Volt Germany

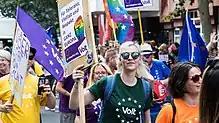
Volt at the CSD in Cologne 2019

The party is against discrimination of any kind and calls for direct support for those affected, inclusion of people with disabilities and plans to combat racism and antisemitism. With a progressive migration policy the party wants to ensure that migration is organized in a humane way and that refugees are able to improve their opportunities for participation.